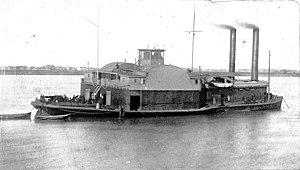
Sterling Price, né le 20 septembre 1809 dans le comté du Prince-Édouard et mort le 29 septembre 1867 à Saint-Louis, est un avocat, planteur et homme politique américain. Il est général de brigade de l'Armée des États-Unis pendant la guerre américano-mexicaine et major général dans l'Armée des États confédérés pendant la guerre de Sécession. Il est également gouverneur du Missouri de 1853 à 1857.